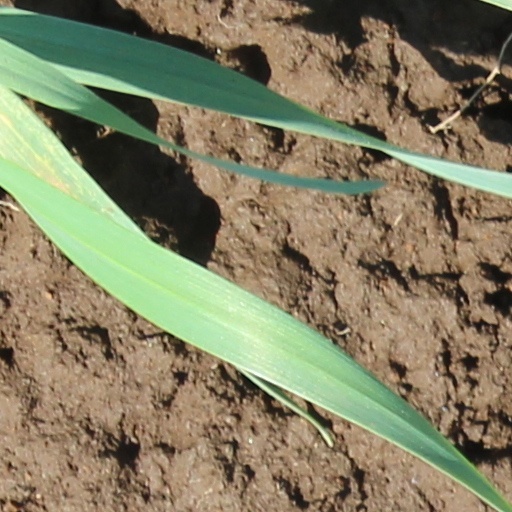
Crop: wheat